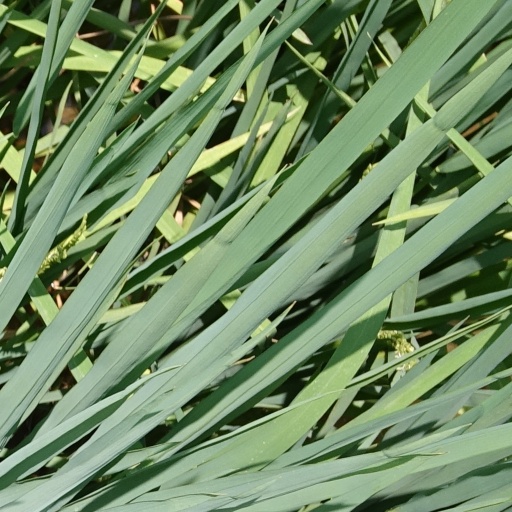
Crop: rice